Ontario

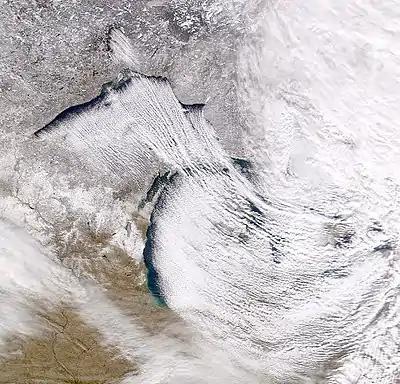
Cold northwesterly wind over the Great Lakes creating lake-effect snow. Lake-effect snow most frequently occurs in the snowbelt regions of the province.

Severe thunderstorms peak in summer. Windsor, in Southwestern Ontario, has the most lightning strikes per year in Canada, averaging 33 days of thunderstorm activity per year. In a typical year, Ontario averages 11 confirmed tornado touchdowns. Ontario had a record 29 tornadoes in both 2006 and 2009. Tropical depression remnants occasionally bring heavy rains and winds in the south, but are rarely deadly. A notable exception was Hurricane Hazel which struck Southern Ontario centred on Toronto, in October 1954.